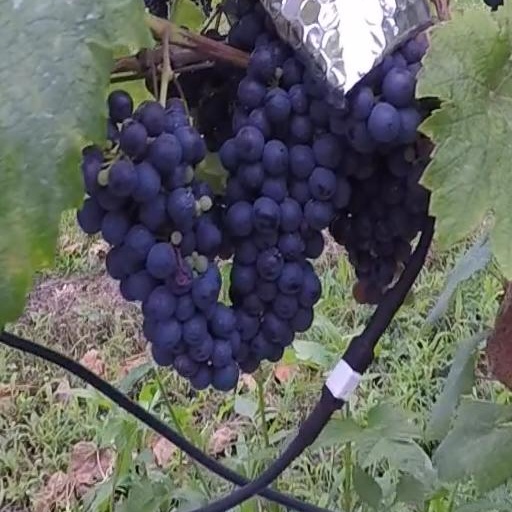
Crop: grape